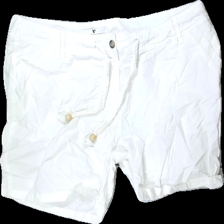
View: front
Type: Shorts
Category: Ladies
Brand: Not in the list
Brand text on label: v
Colors: White
Material: 100% cotton
Cut: Regular
Season: All
Stains: Major
Damage: stained
Damage location: top left
Damage 2: stained
Damage 2 location: top right
Price range: <50
Recommended usage: Recycle